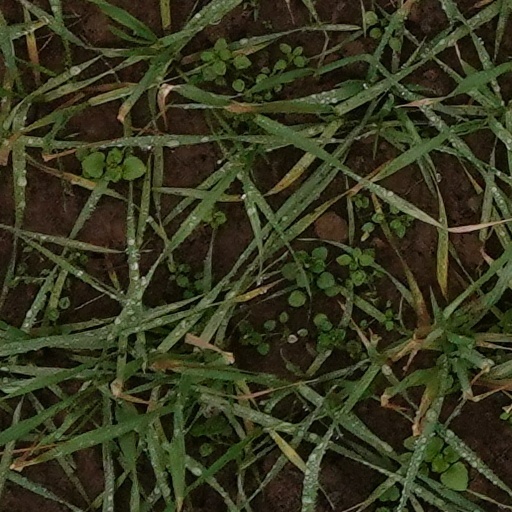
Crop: wheat